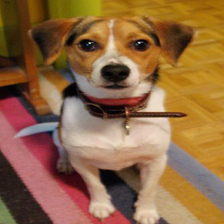
Species: dog
Breed: beagle